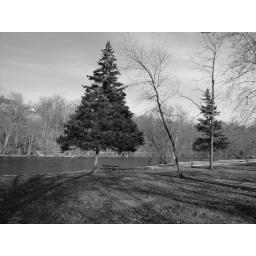
picnic tree by the river